Great Mosque of Djenné

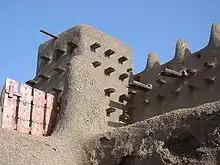
Bundles of rodier palm sticks embedded in the walls of the Great Mosque are used for decoration and serve as scaffolding for annual repairs.

In the prayer hall, each of the three towers in the "qibla" wall has a niche or "mihrab". The "imam" conducts the prayers from the "mihrab" in the larger central tower. A narrow opening in the ceiling of the central "mihrab" connects with a small room situated above roof level in the tower. In earlier times, a crier would repeat the words of the "imam" to people in the town. To the right of the "mihrab" in the central tower is a second niche, the pulpit or "minbar", from which the "imam" preaches his Friday sermon.